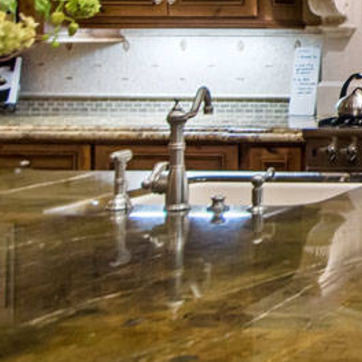
Material: metal